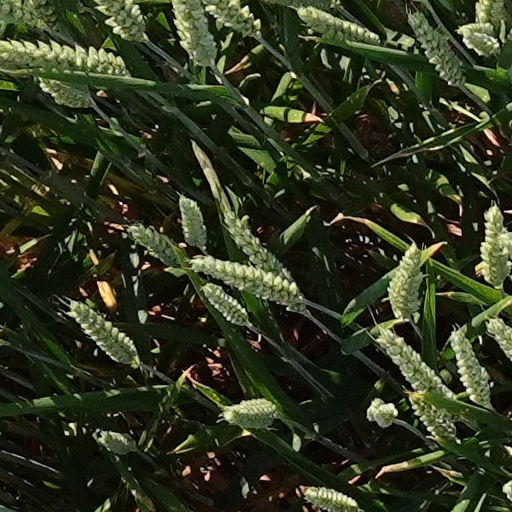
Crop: wheat